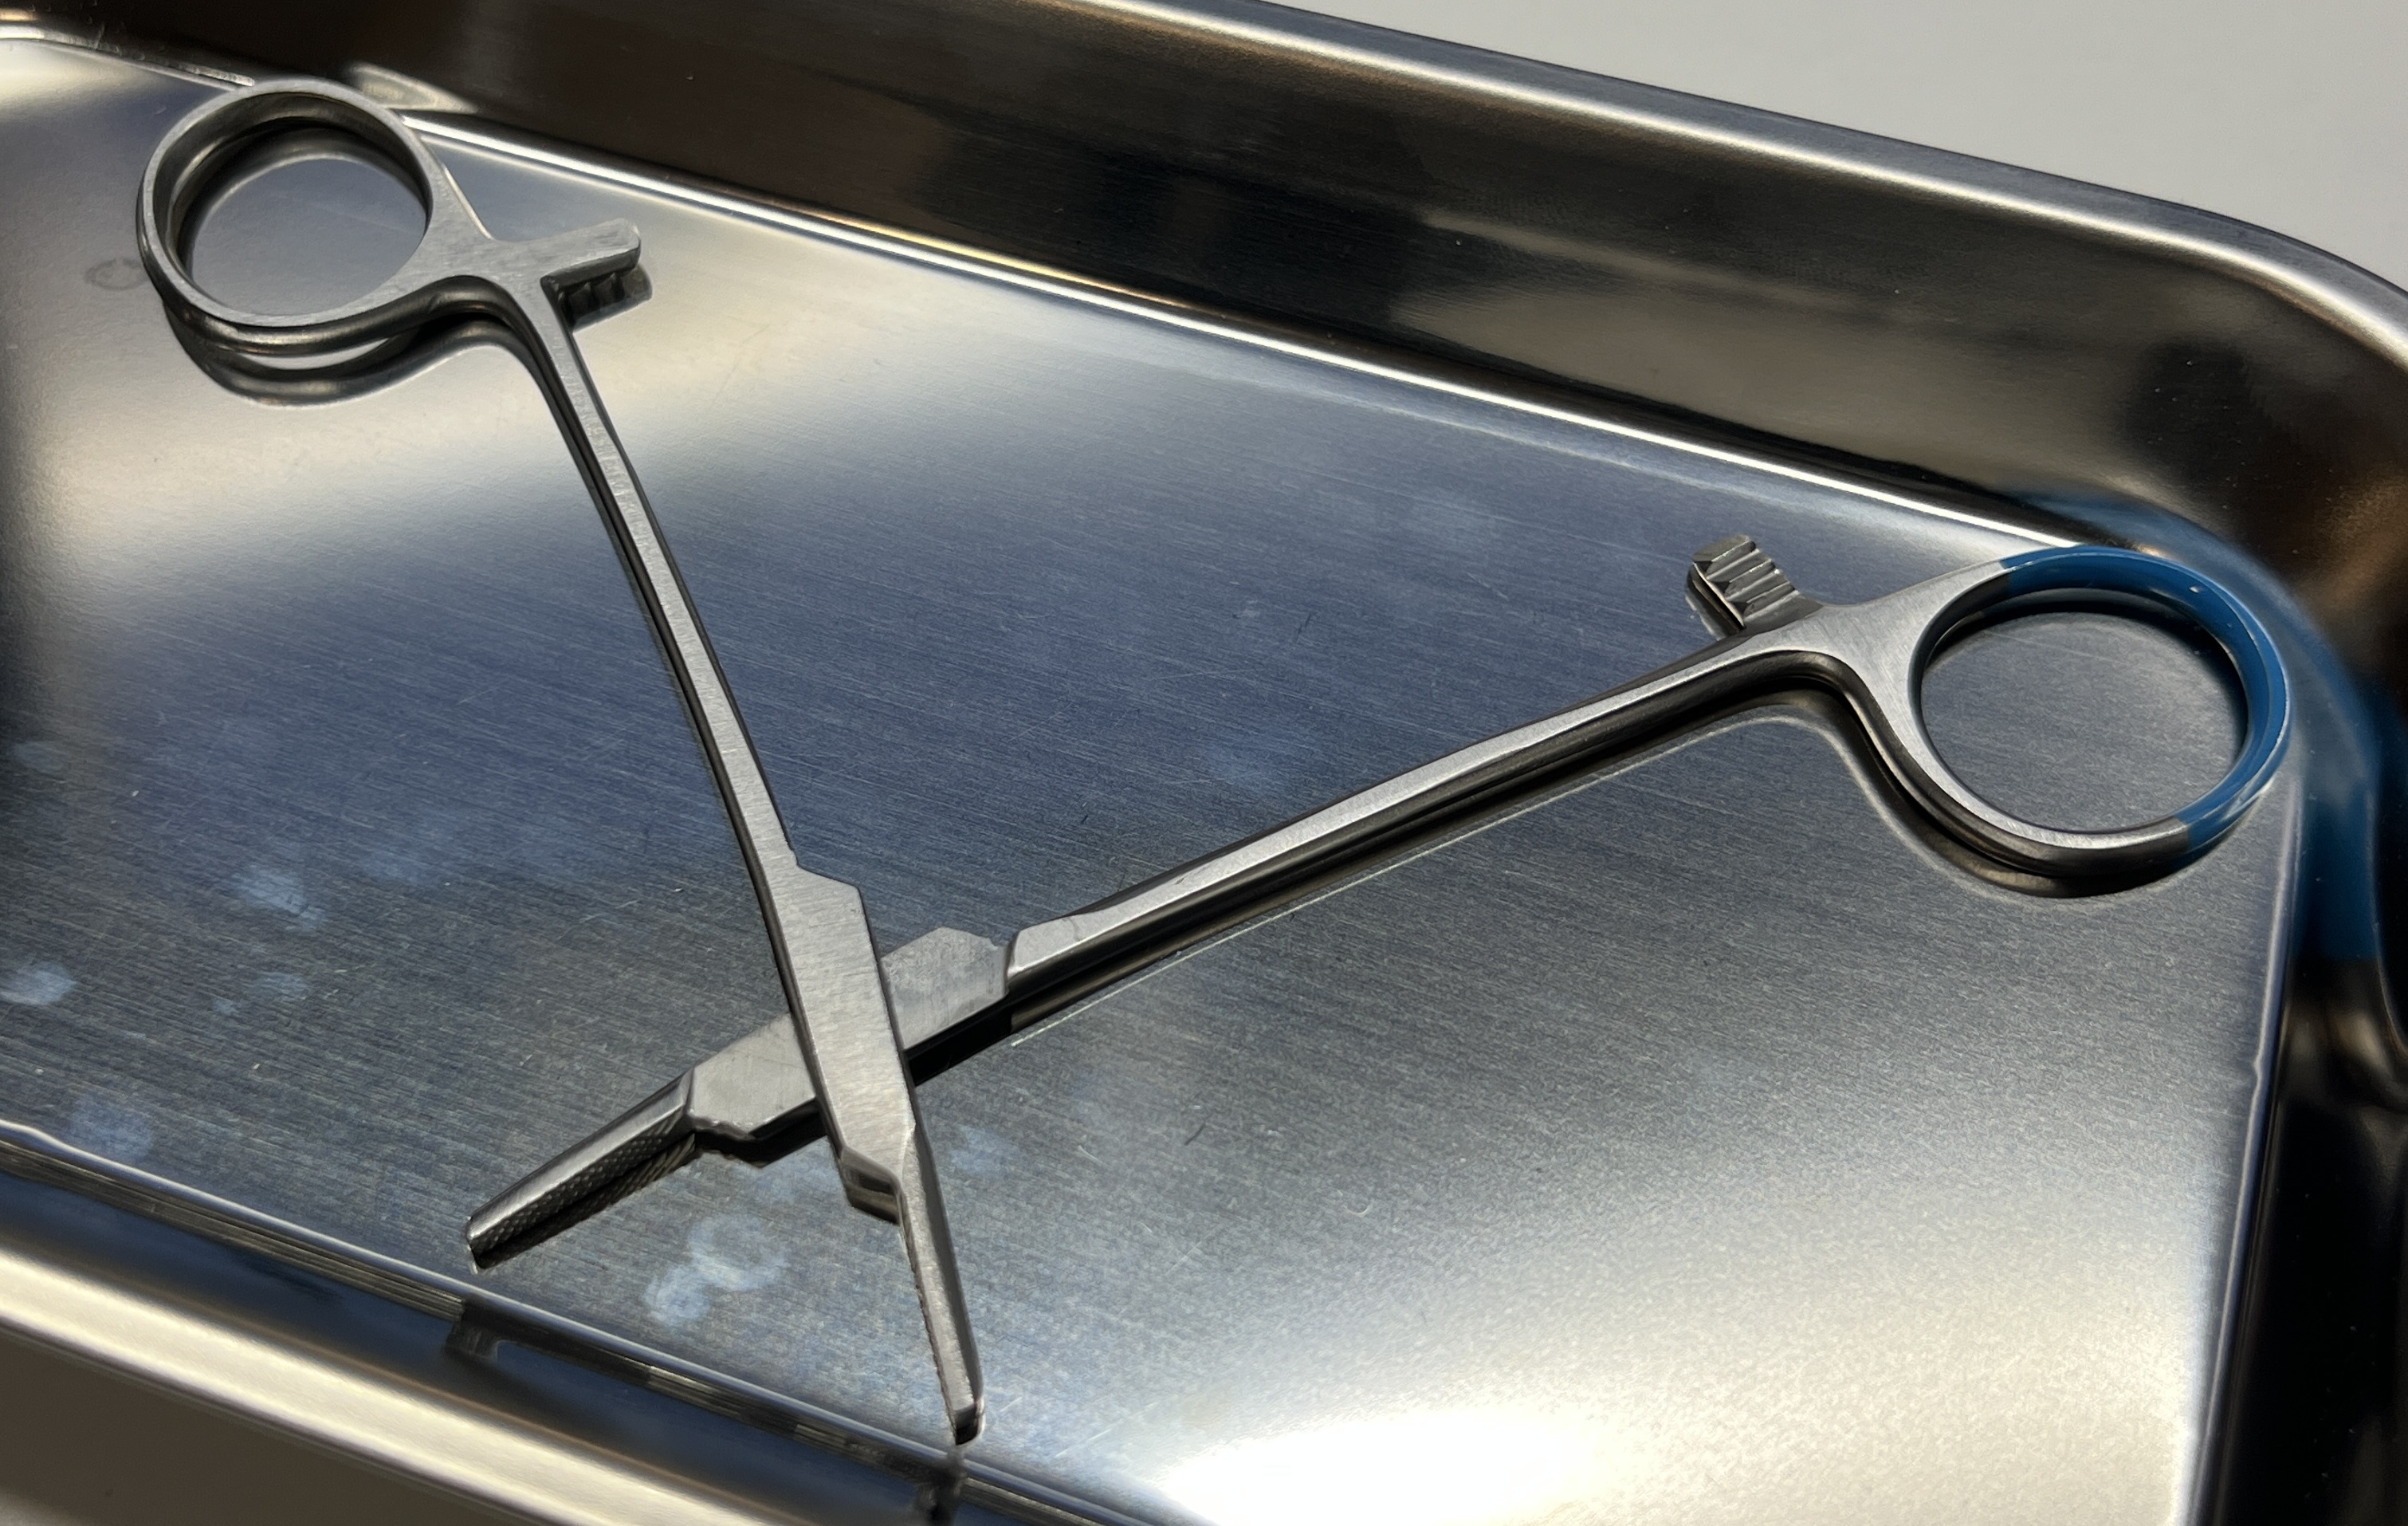
Hinged instrument state: open